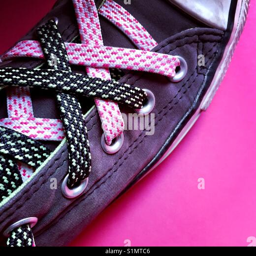
a close - up detail shot of a woman 's shoe with funky laces on a pink background